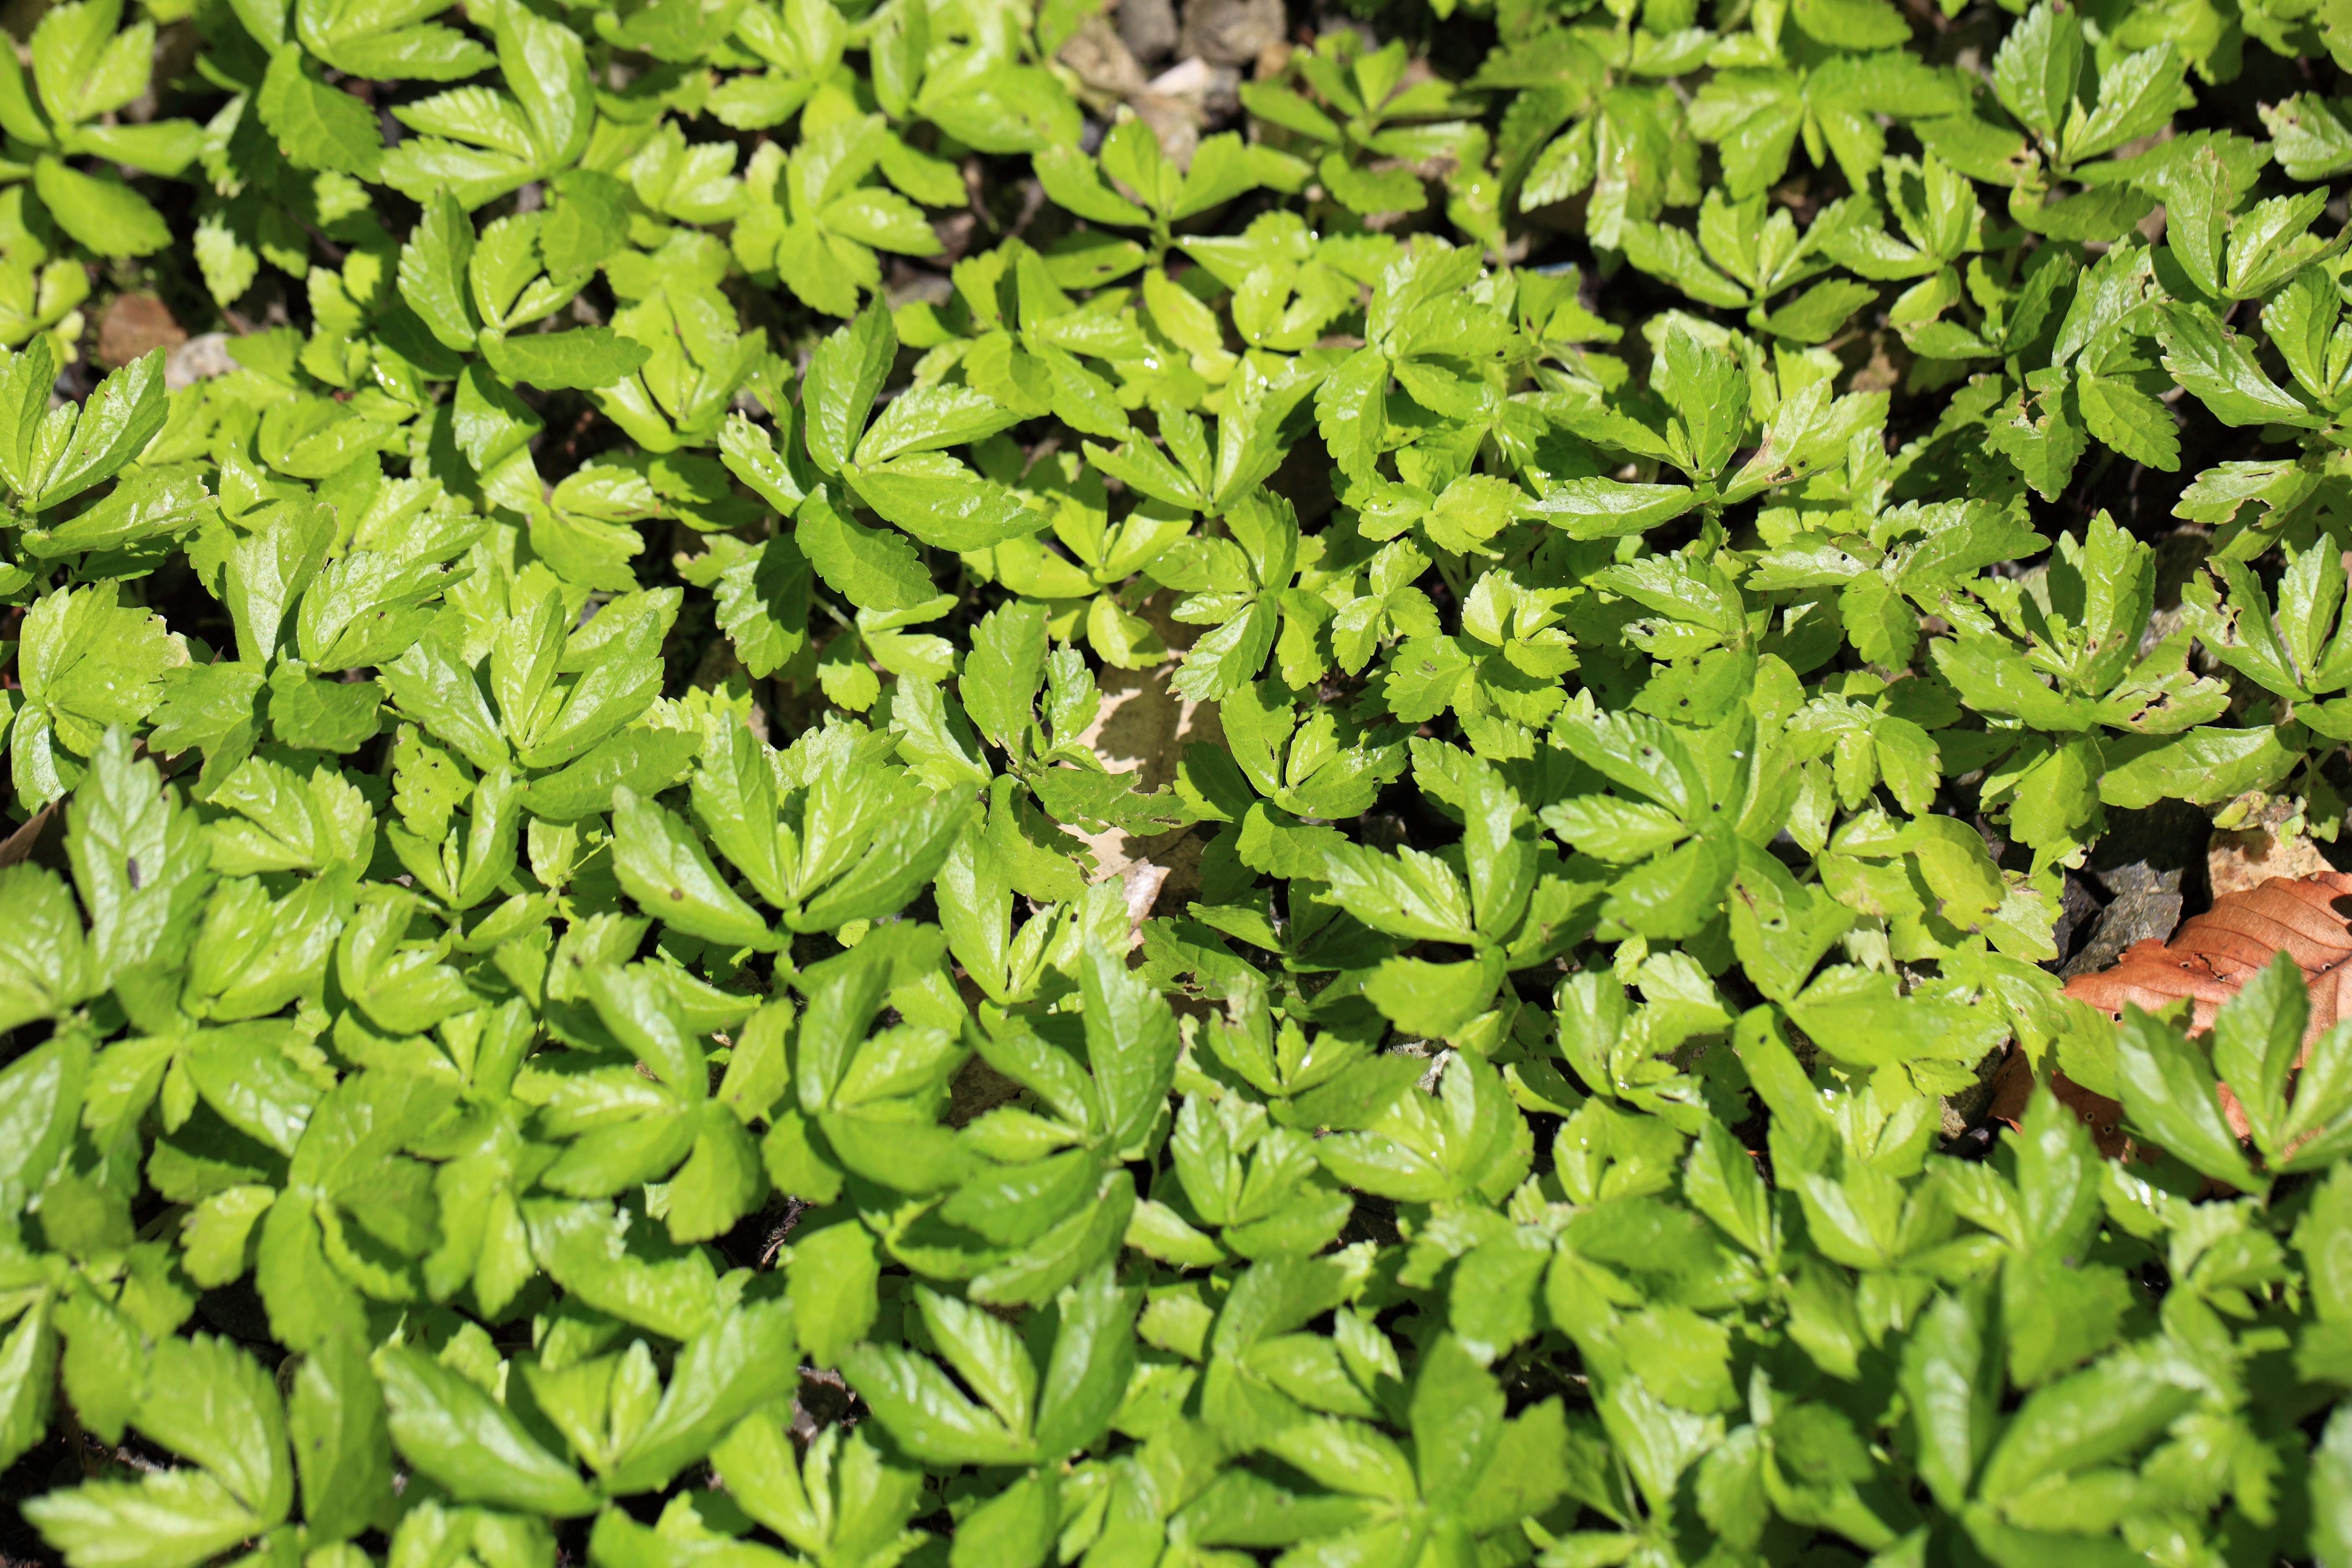
plant, leaf, flower, pattern, food, green, high, herb, produce, vegetable, botany, cool image, background, shrub, groundcover, wallpaper, shrine, 5d, hires, markii, marjoram, hi, res, resolution, saitama, kodamagun, kanasanajinja, flowering plant, annual plant, land plant, pennyroyal